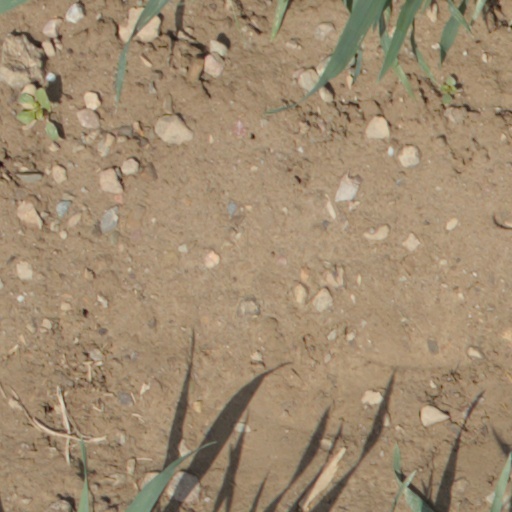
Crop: wheat